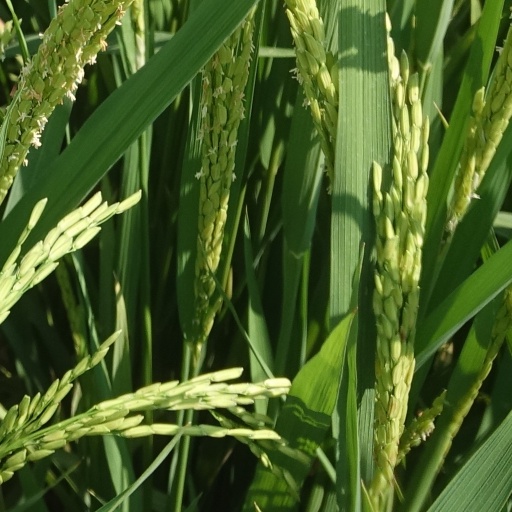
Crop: rice